Can't Get Enough (Jennifer Lopez song)

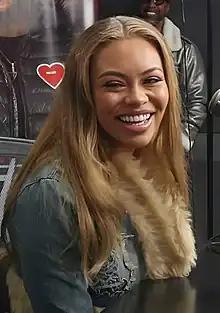
Atlanta rapper Latto (pictured) features on the remix and second music video.

Aside from performing "Can't Get Enough" live at her wedding to Affleck in August 2022, Lopez teased the single with snippets and guerrilla-style social media posts, including a video of her walking and dancing to song along with its announcement on November 27 and on January 2, a video of Lopez and Enola Bedard dancing to a mash-up of "Can't Get Enough" and "Jiggie Woogie" by Baby Lawd and D-Legend. On January 19, a Dolby Atmos commercial starring Lopez and featuring "Can't Get Enough" was released, promoting both the single and wider album's release in the Dolby sound format. The commercial was directed by Colin Tilley. On February 3, 2024, she performed the song on "Saturday Night Live", where she was joined by surprise guests Latto and Redman. The latter rapped his own new verse, adding to Latto's verse on the remix. "People" magazine wrote that Lopez looked "every inch the pop superstar" and "showcased her impressive dancing skills" during the performance.